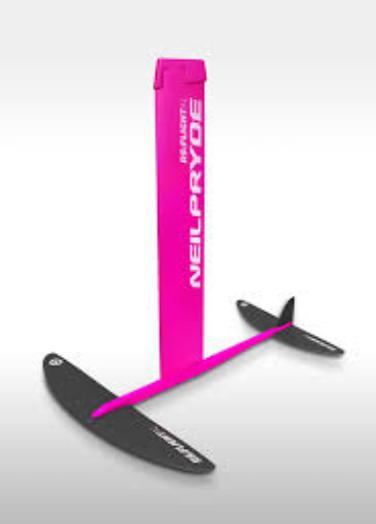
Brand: neil pryde-2
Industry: Sports